List of current ships of the Royal Canadian Navy

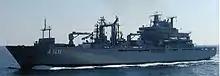
The new "Protecteur" class of ships will be based on the German

The commercial containership is currently in service as a fleet supply vessel, to meet operational requirements until the two new s are completed.